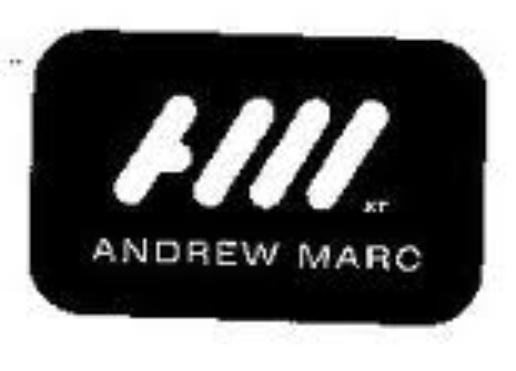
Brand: Andrew Marc
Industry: Clothes